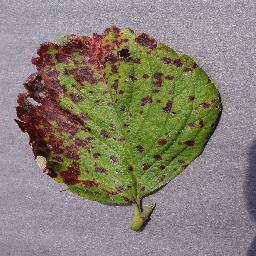
Label: Strawberry___Leaf_scorch